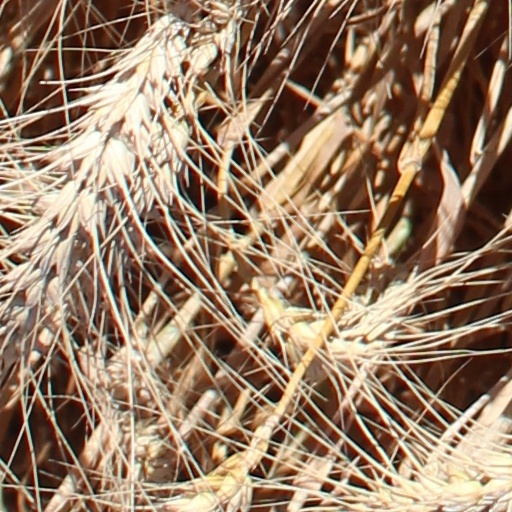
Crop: wheat